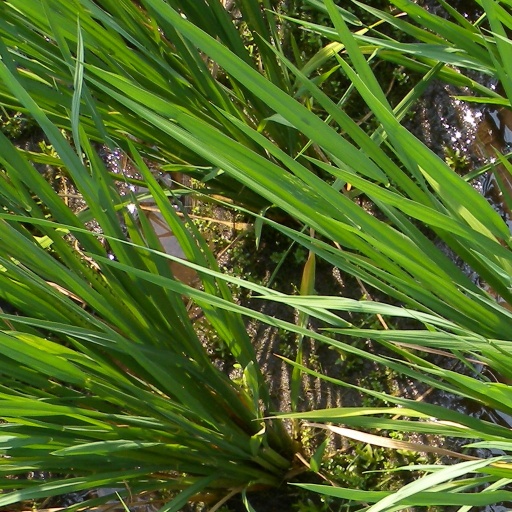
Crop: rice